Germany–Russia relations

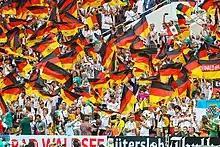
German fans at the 2018 FIFA World Cup in Russia

Initially, it seemed as if the two great empires would be strong allies. German Chancellor Otto von Bismarck formed the League of the Three Emperors in 1872 binding together Russia, Austria, and Germany. The League stated that republicanism and socialism were common enemies, and that the three powers would discuss any matters concerning foreign policy. Bismarck needed good relations with Russia in order to keep France isolated. In 1877–1878, Russia fought a victorious war with the Ottoman Empire and attempted to impose the Treaty of San Stefano on it. This upset the British in particular, as they were long concerned with preserving the Ottoman Empire and preventing a Russian takeover of the Bosphorus. Germany hosted the Congress of Berlin (1878), whereby a more moderate peace settlement was agreed to. Germany had no direct interest in the Balkans, however, which was largely an Austrian and Russian sphere of influence.